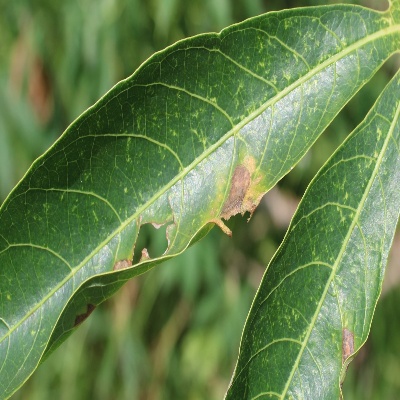
Crop: Cassava
Condition: bacterial blight